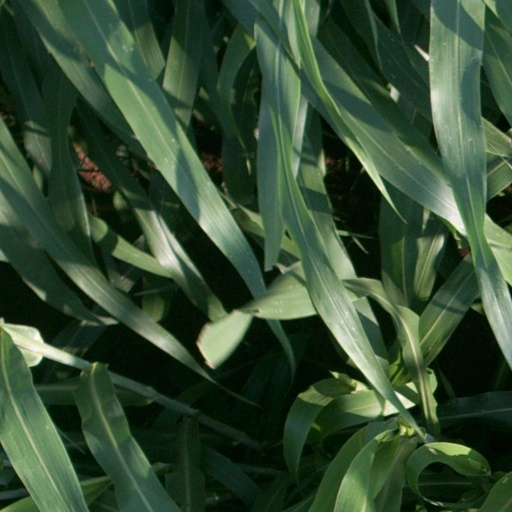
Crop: sorghum